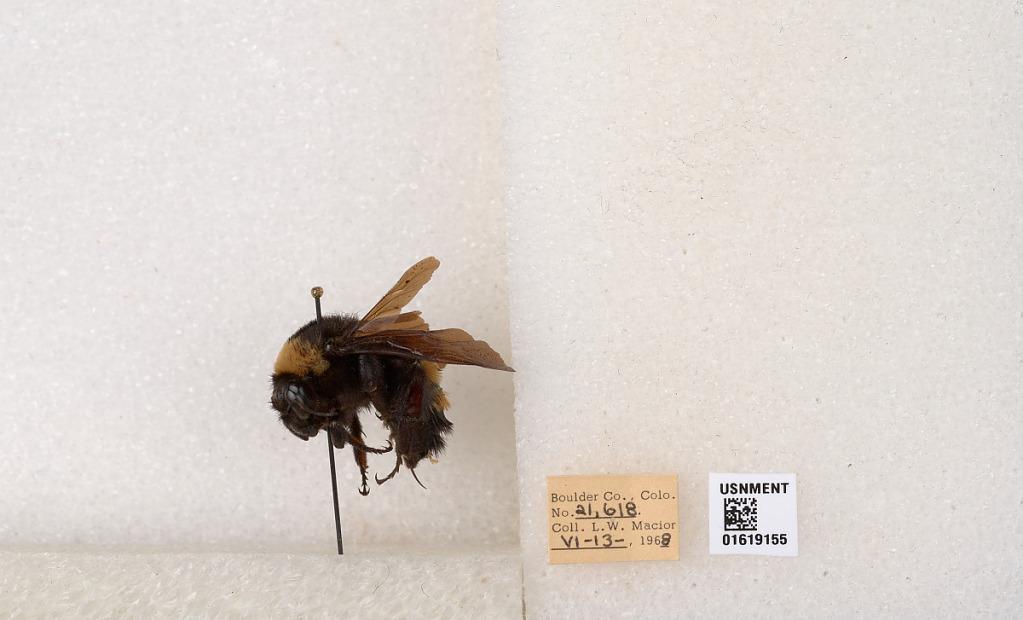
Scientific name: Bombus (Bombus) nevadensis auricormus
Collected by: L. Macior
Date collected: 1968-6-13
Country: United States
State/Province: Colorado
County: Boulder
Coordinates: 40.0925, -105.358